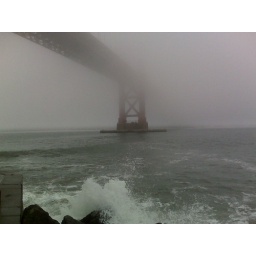
Foggy day under the golden gate bridge